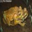
Label: frog